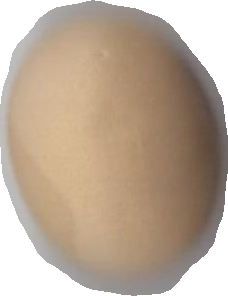
Variety: Anjasmoro